Mary Ann Williams

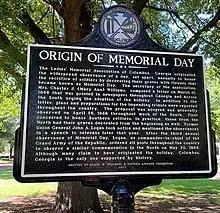
Marker on Broadway in Columbus, GA that explains the roles of Mrs. Williams and General Logan in starting the holiday.

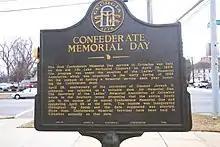
Marker on Second Ave in Columbus, GA explaining Mrs. Williams' role as Secretary of the Ladies' Memorial Association in initiating Memorial Day (It wasn't called "Confederate" Memorial Day until after Logan inaugurated the northern version of the holiday).

In early 1866, the Soldiers’ Aid Society was reorganized as the Ladies Memorial Association at the Tyler home on the corner of 4th ave and 14th street. The building is long gone but a monument marks the spot. The officers elected were Mrs. Robert Carter, president; Mrs. Robert. A. Ware, vice president; Mrs. J. M. McAllister, second vice president, Mrs. M. A. Patten, treasurer and Mrs. Williams was elected Secretary of the Association. As secretary, Mrs. Williams was tasked with writing a letter to the ladies of the South to inaugurate an annual holiday to decorate the soldiers’ graves. It is for this letter that she is best remembered. She was also Trustee and Chairman of the Orphan Asylum and Trustee of the Georgia Memorial Association along with Mary Jane Green. She remained active in these organizations until the end of her life.